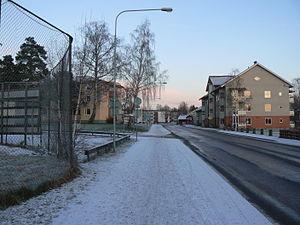
Hosjö API:/'huːɧø/ est une paroisse et une banlieue de Falun en Dalécarlie, Suède.